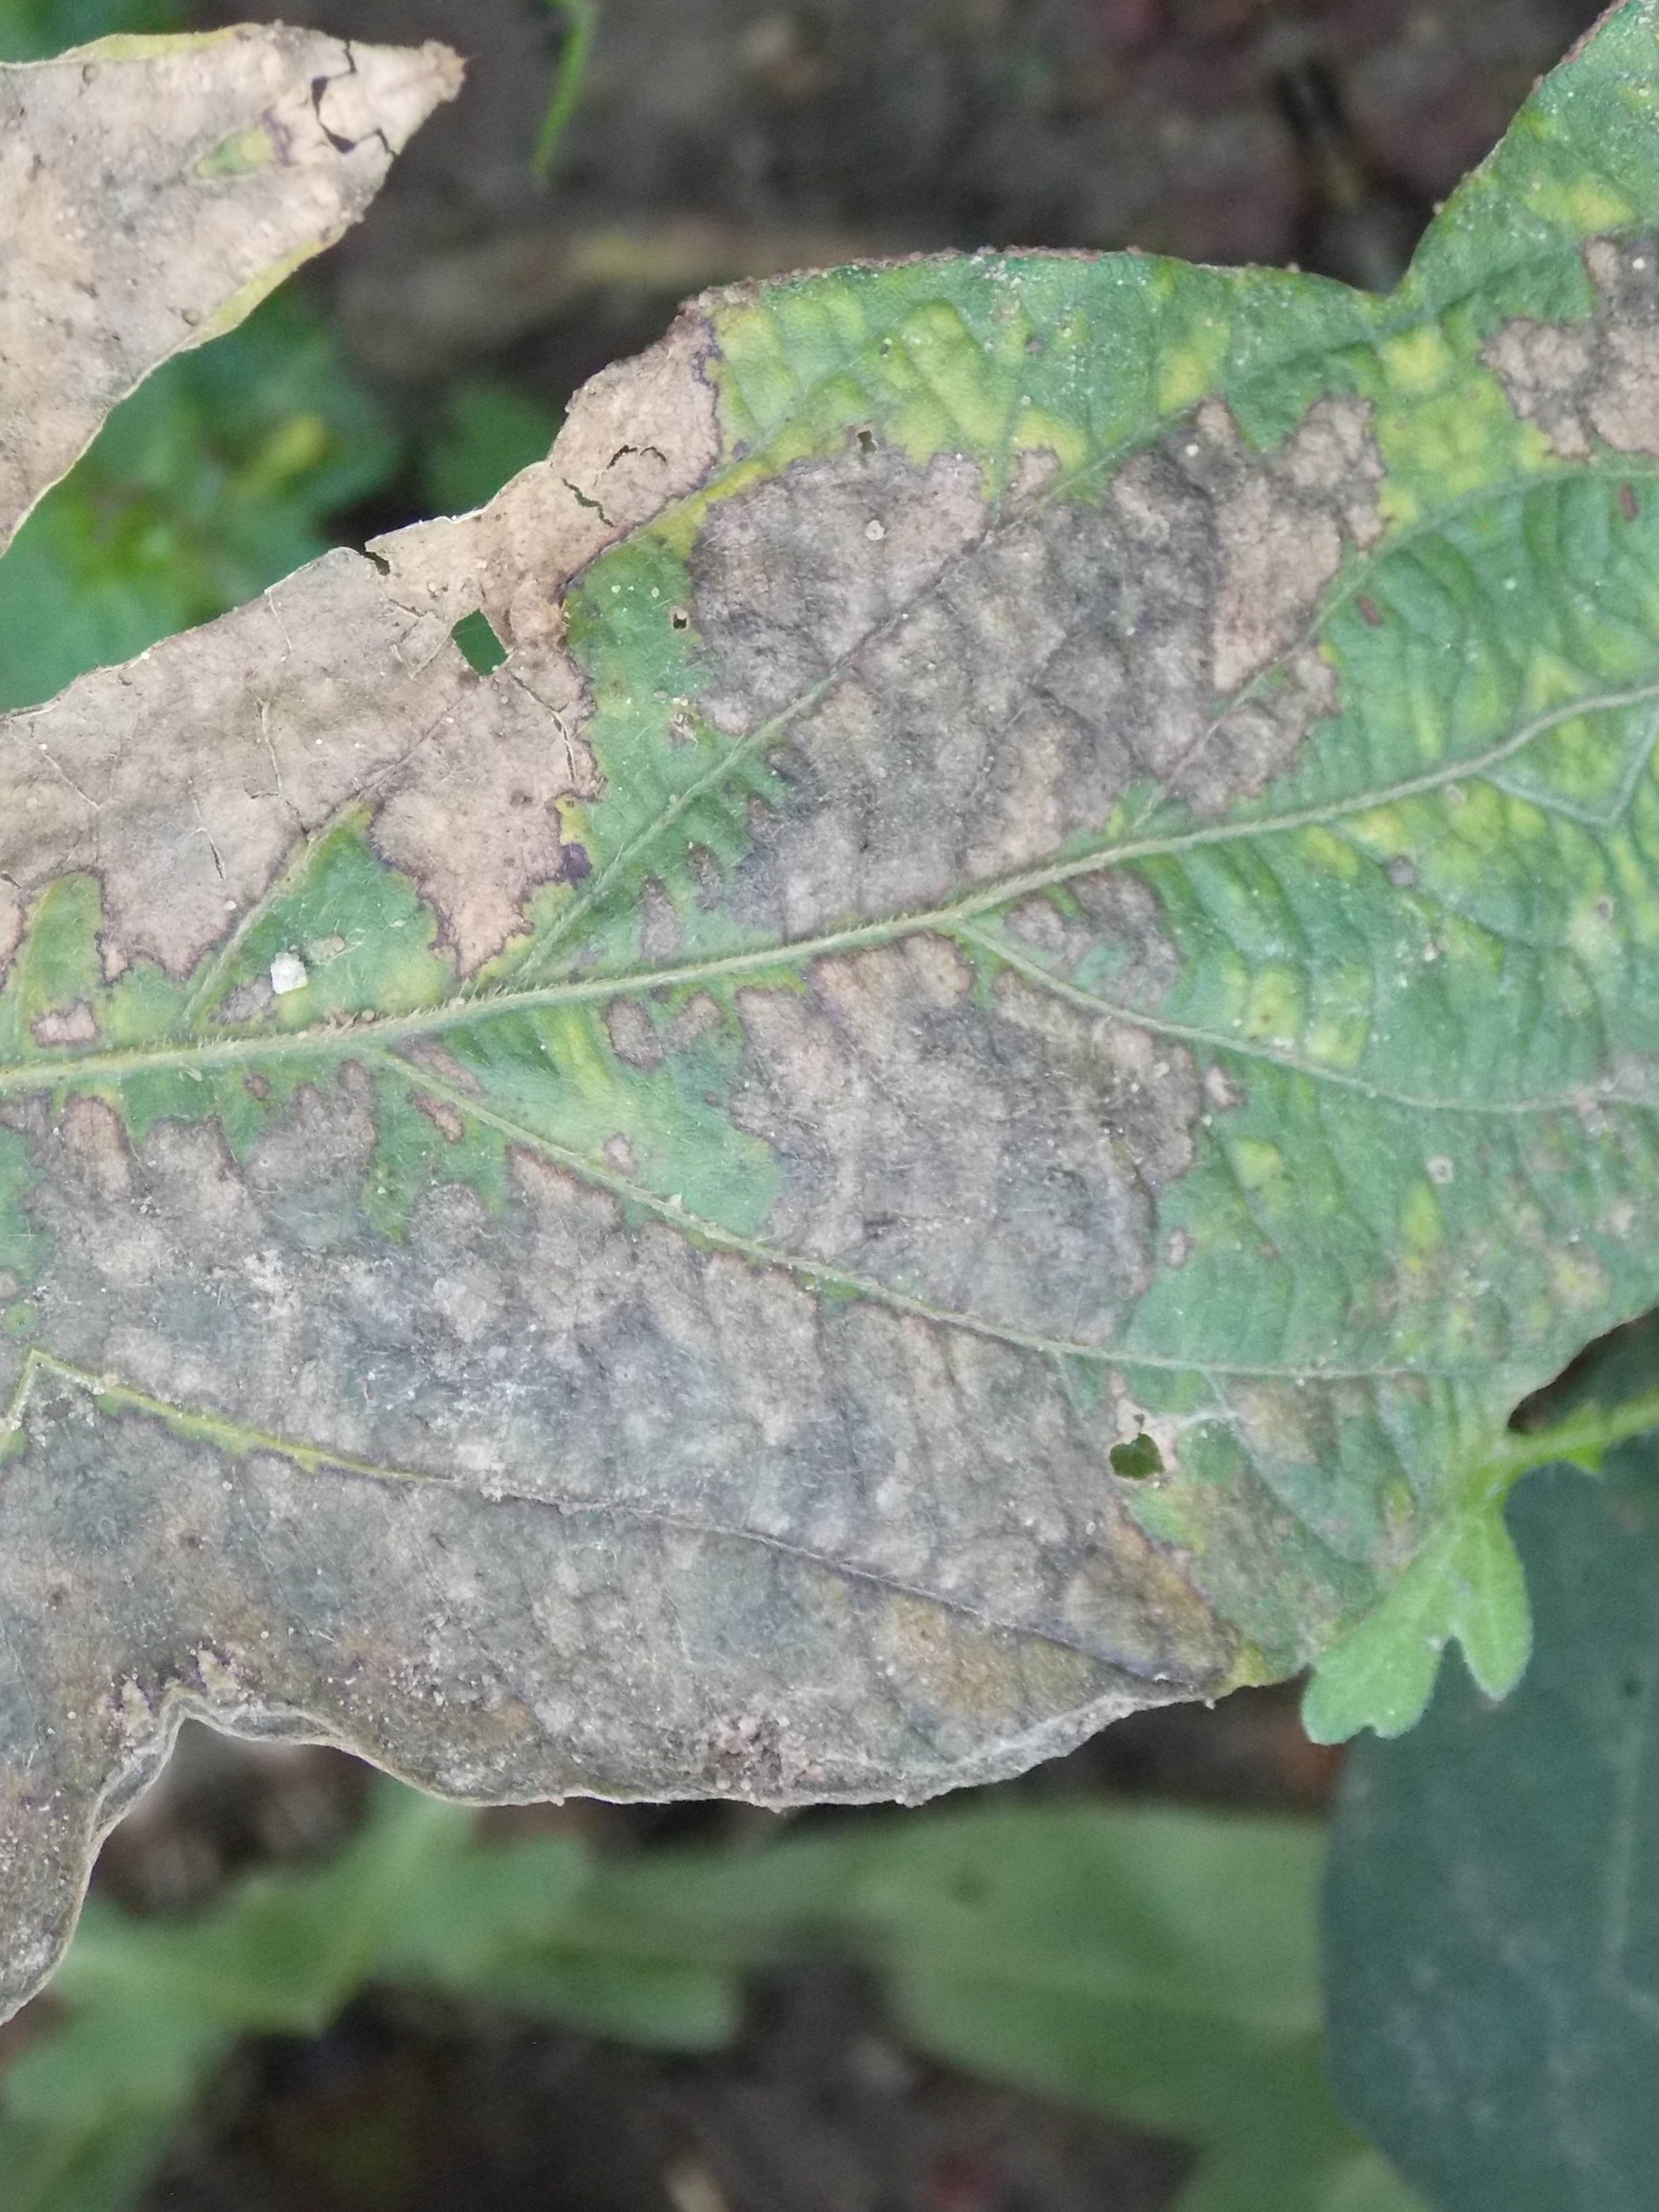
Label: Disease